Jonathan Frost

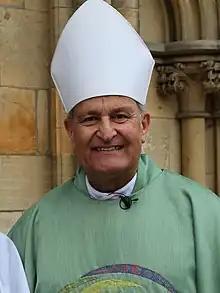
Frost in 2021

Jonathan Hugh Frost (born 26 September 1964) is a British Anglican bishop. He has served as the Bishop of Portsmouth since 18 January 2022. He was previously Dean of York and Bishop of Southampton, a suffragan bishop in the Church of England's Diocese of Winchester since 2010.